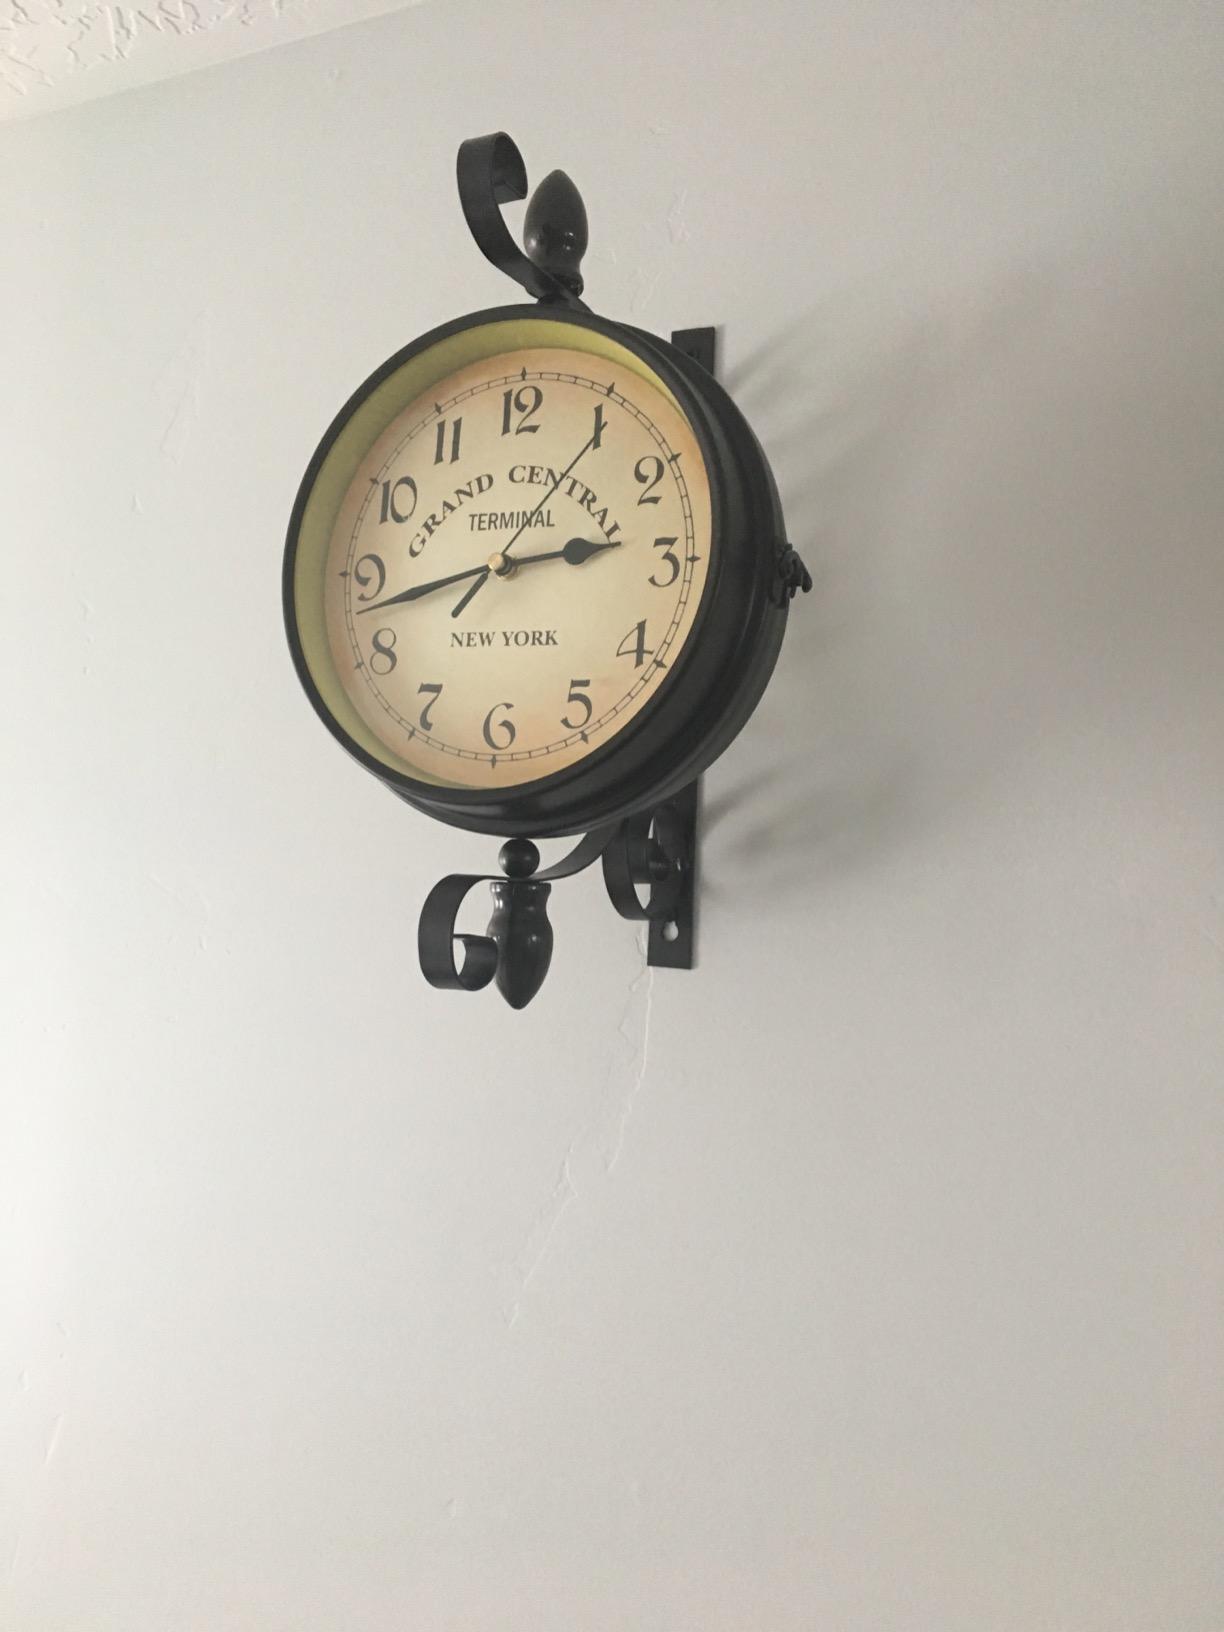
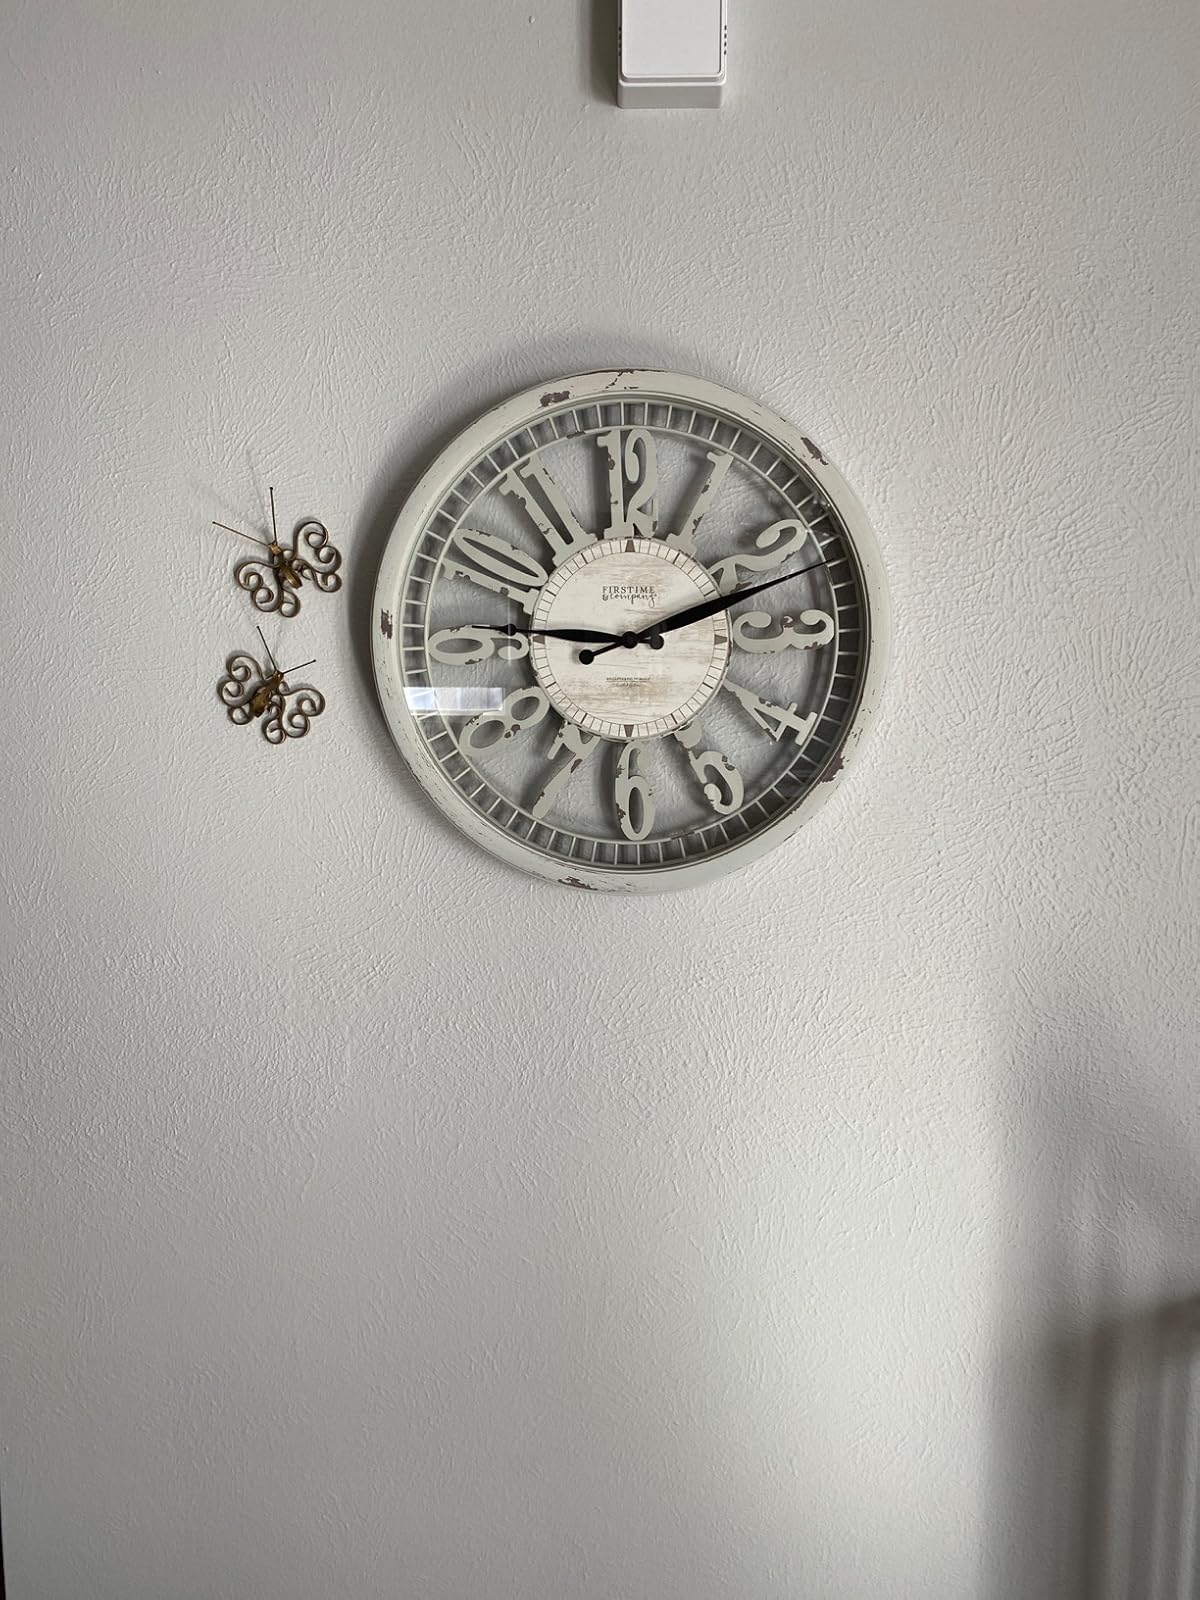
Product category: clock
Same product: no